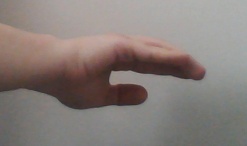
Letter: jeem